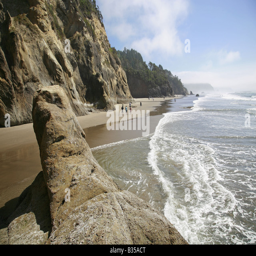
visitors walk along the beautiful beach